Thomas Davis (Cook Islands politician)

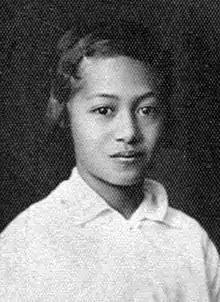
Davis's second wife, Pa Tepaeru Terito Ariki, as a child in 1934

Davis co-authored the autobiographical "Doctor to the Islands" (1955) and the novel "Makutu" (1960) with his first wife, New Zealander Lydia Davis. After divorcing her in June 1978, he married Pa Tepaeru Terito Ariki, the paramount chief of the Takitumu tribe in the Cook Islands, in 1979. She had nine children, three boys and six girls, from a previous marriage to George Ani Rima Peyroux. Pa Terito had become a Baháʼí in the 1950s; sometime after 1986, Davis joined the Baháʼí Faith. In 2000, Davis married for a third time, to American Carla Cassata, but they separated ten months before his death.